Answer in natural language. How many Chairs are visible in the scene? Choose between the following options: 3, 2, 4, 3 or 0
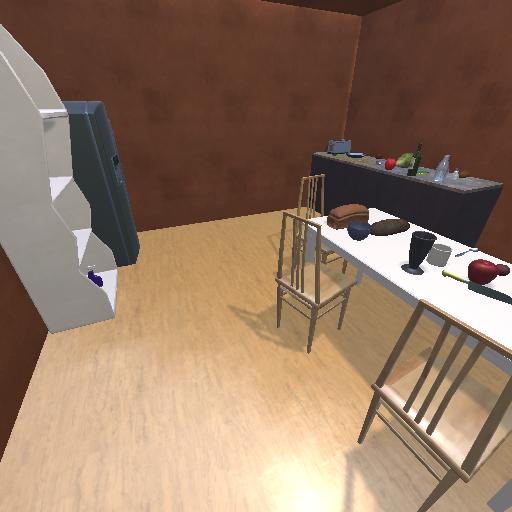
<answer>3</answer>